Maserati Quattroporte

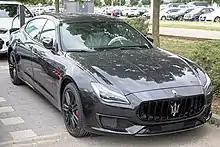
Quattroporte Trofeo

In 2008, at the Concorso d'Eleganza Villa d'Este, Milanese coachbuilder Carrozzeria Touring Superleggera unveiled the Maserati Bellagio Fastback Touring, a 5-door hatchback built on the chassis of the fifth generation of the Quattroporte.